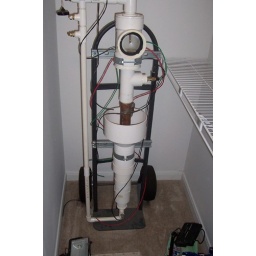
Plastic bowl in center is an ice bath heat sink for the Peltier junction cooling unit housed in copper center section